Gajanur, Shimoga

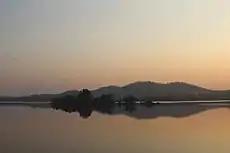
A view near the dam, across Tunga river

It is built across Tunga River, to serve drinking and irrigation purpose of Shivamogga city and other taluks of the district. The length of dam is 532.35 metres, and full reservoir level of 583.04 metres. Its gross storage capacity is only 3.24 TMC ft.,even though it was planned for 12 TMC ft.